Leucopogon strictus

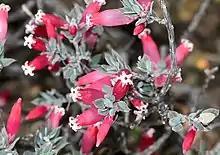
Red form

Leucopogon strictus is a species of flowering plant in the heath family Ericaceae and is endemic to the southwest of Western Australia. It is an erect, rigid, more or less glabrous shrub with oblong to lance-shaped leaves and white, tube-shaped flower arranged singly or in pairs in leaf axils.